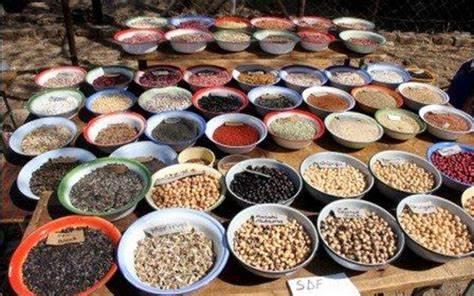
Sahani na bakuli zenye mbegu mbalimbali zimepangwa kwa mpangilio makini chini kila moja ikiwa na aina tofauti ya mbegu ikionyesha maandalizi ya kisasa ya kilimo kabla ya kupandwa, huku eneo lililoandaliwa likiaksi utaratibu na mpangilio makini wa shamba la mbegu.